Oliver Heald

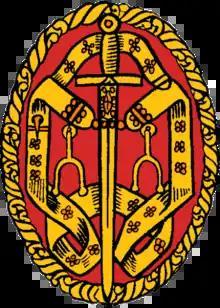
Insignia of a Knight Bachelor

In December 2017 Heald voted with fellow Conservative Dominic Grieve and nine other Conservative MPs against the government, and in favour of guaranteeing Parliament a "meaningful vote" on any deal Theresa May agrees with Brussels over Brexit.